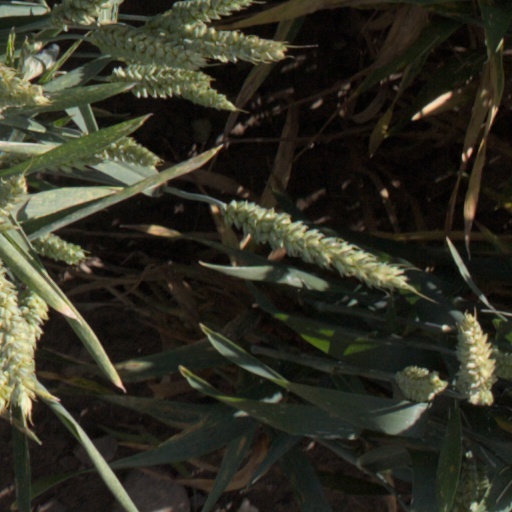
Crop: wheat